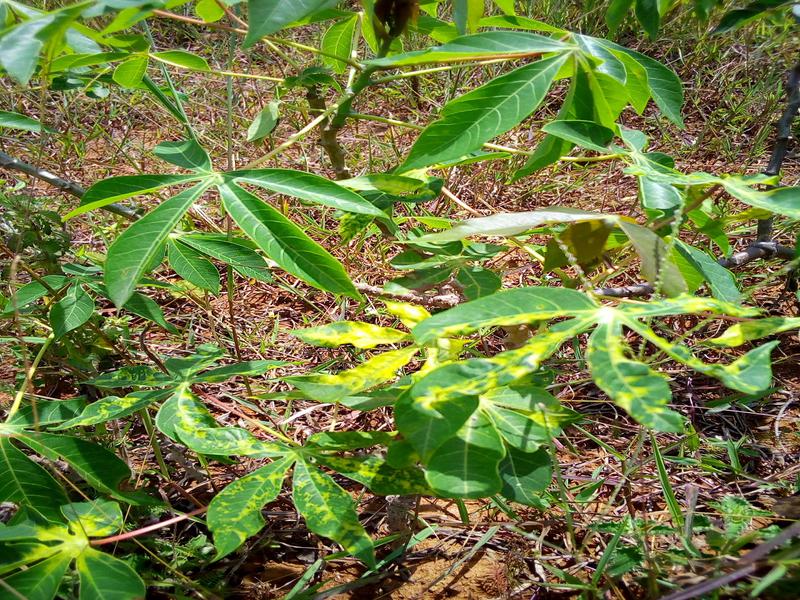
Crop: cassava
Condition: mosaic_disease